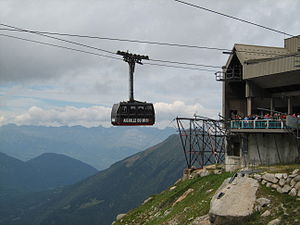
Aiguille du Midi-svævebanen
Svævebanekabine ved midterstationen, august 2007
Aiguille du Midi-svævebanekabine ved midterstationen, august 2007
Aiguille du Midi-svævebanen forbinder den franske by Chamonix i Arve-dalen med bjergtoppen Aiguille du Midi. Banen er i to sektioner, således at der midtvejs, på plateauet Plan de l'Aiguille, er omstigning til næste etape. Det er også fra dette plateau, at det er muligt for klatrere at passere over gletsjeren Les Pelerins til toppen af Mont Blanc.